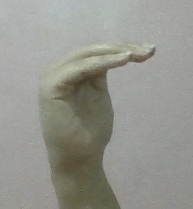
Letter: haa